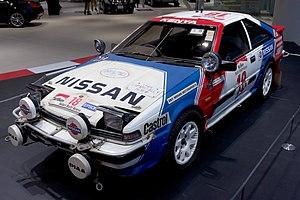
Le Groupe A est la catégorie relative aux voitures de tourisme modifiées, dans le règlement FIA. Cette catégorie a été créée en 1982 pour remplacer l'ancienne catégorie Groupe 2.